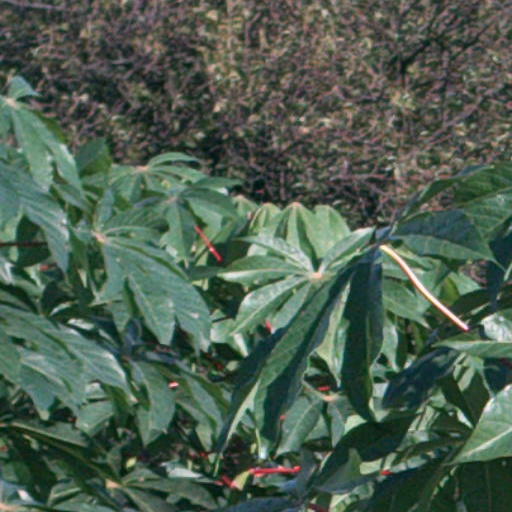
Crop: cassava